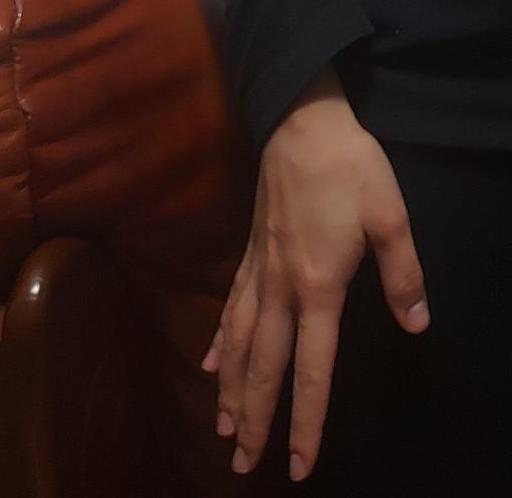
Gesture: no_gesture